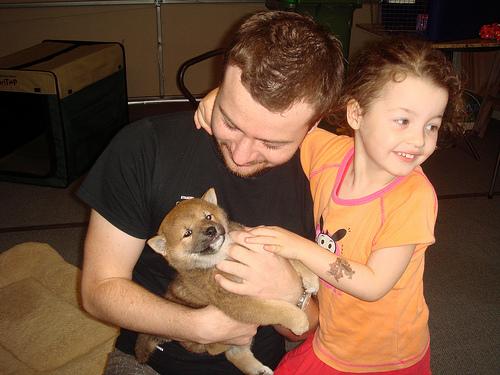
Breed: shiba inu